Marriage (1928 film)

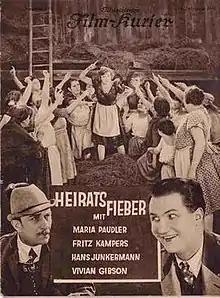

Marriage (German: Heiratsfieber) is a 1928 Austrian-German silent comedy film directed by Rudolf Walther-Fein and starring Hans Junkermann, Fritz Kampers and Maria Paudler.